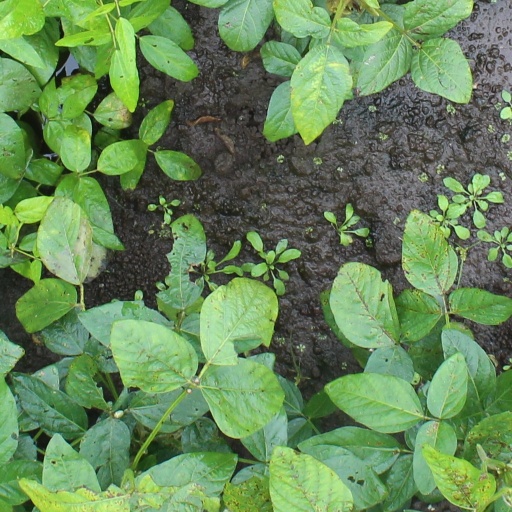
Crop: soybean